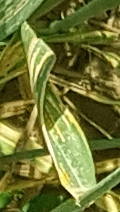
Label: Wheat___Yellow_Rust